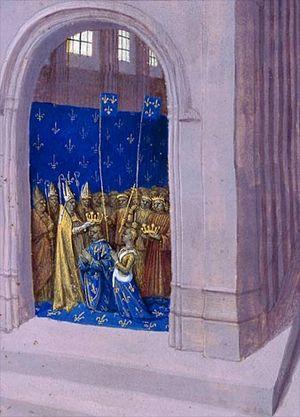
Sacre de Louis X et de Clémence de Hongrie
Cette page concerne l'année 1315 du calendrier julien.
Louis X, dit « le Hutin », né le 4 octobre 1289 à Paris, mort le 5 juin 1316 à Vincennes, est roi de Navarre et comte de Champagne de 1305 à 1316 et roi de France de 1314 à 1316, douzième de la dynastie dite des Capétiens directs. Il est le fils aîné du roi de France Philippe IV le Bel et de la reine Jeanne Iʳᵉ de Navarre.